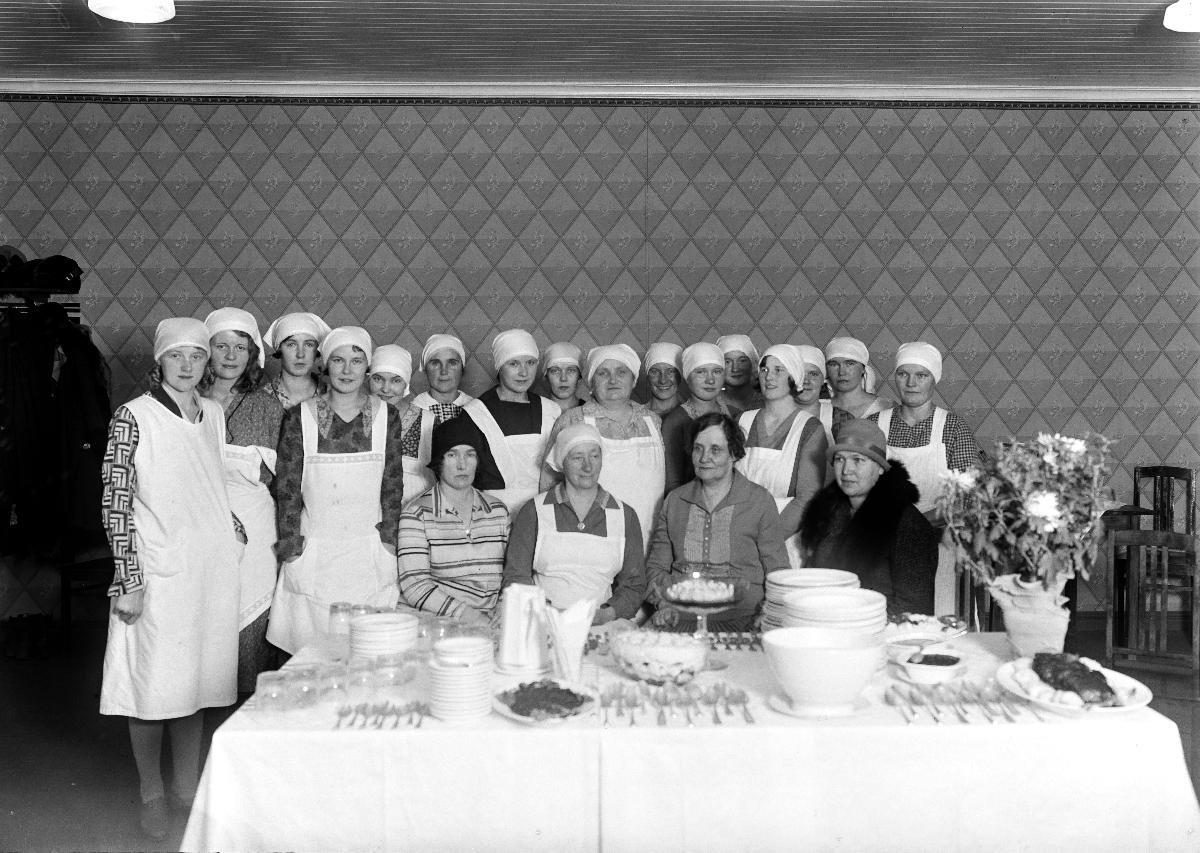
Oulun Marttojen keittokurssit
Cooking courses of the Martha organization
sisällön kuvaus: Ryhmäkuva Oulun Marttojen keittokurssien päättäjäisistä 25.10.1930. Hilja Kemilä toimi opettajana viikon kestäneillä kursseilla NMKY:n talossa Oulussa. content description: Closing of the cooking courses organized in Oulu, Finland, in October 1930.
Vuosi: 1930
Paikka: Suomi, Pohjois-Pohjanmaa, Oulu
Aiheet: sisäkuva; ryhmäkuva; martat; ruoanvalmistus; kurssitoiminta; kurssit; kotityö; Oulun Martat; Marthas (women's organisations); food preparation; courses (activity); courses (societal objects); household work; marthor; matlagning; kursverksamhet; kurser; hemarbete